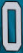
Number: 0